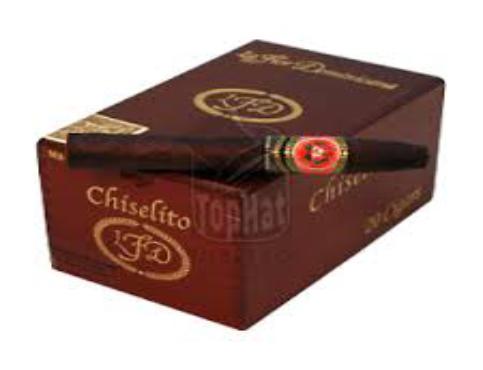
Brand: La Flor Dominicana
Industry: Necessities